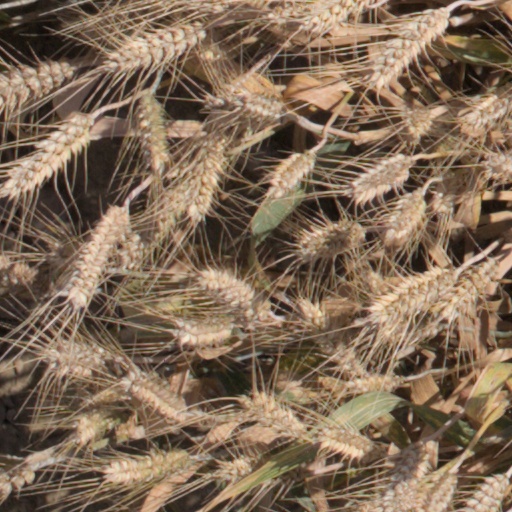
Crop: wheat